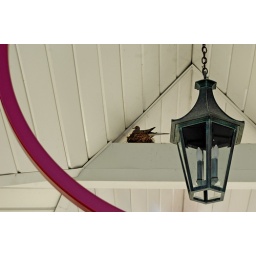
I found this mourning dove sitting on her nest in a church in Selinsgrove, PA.